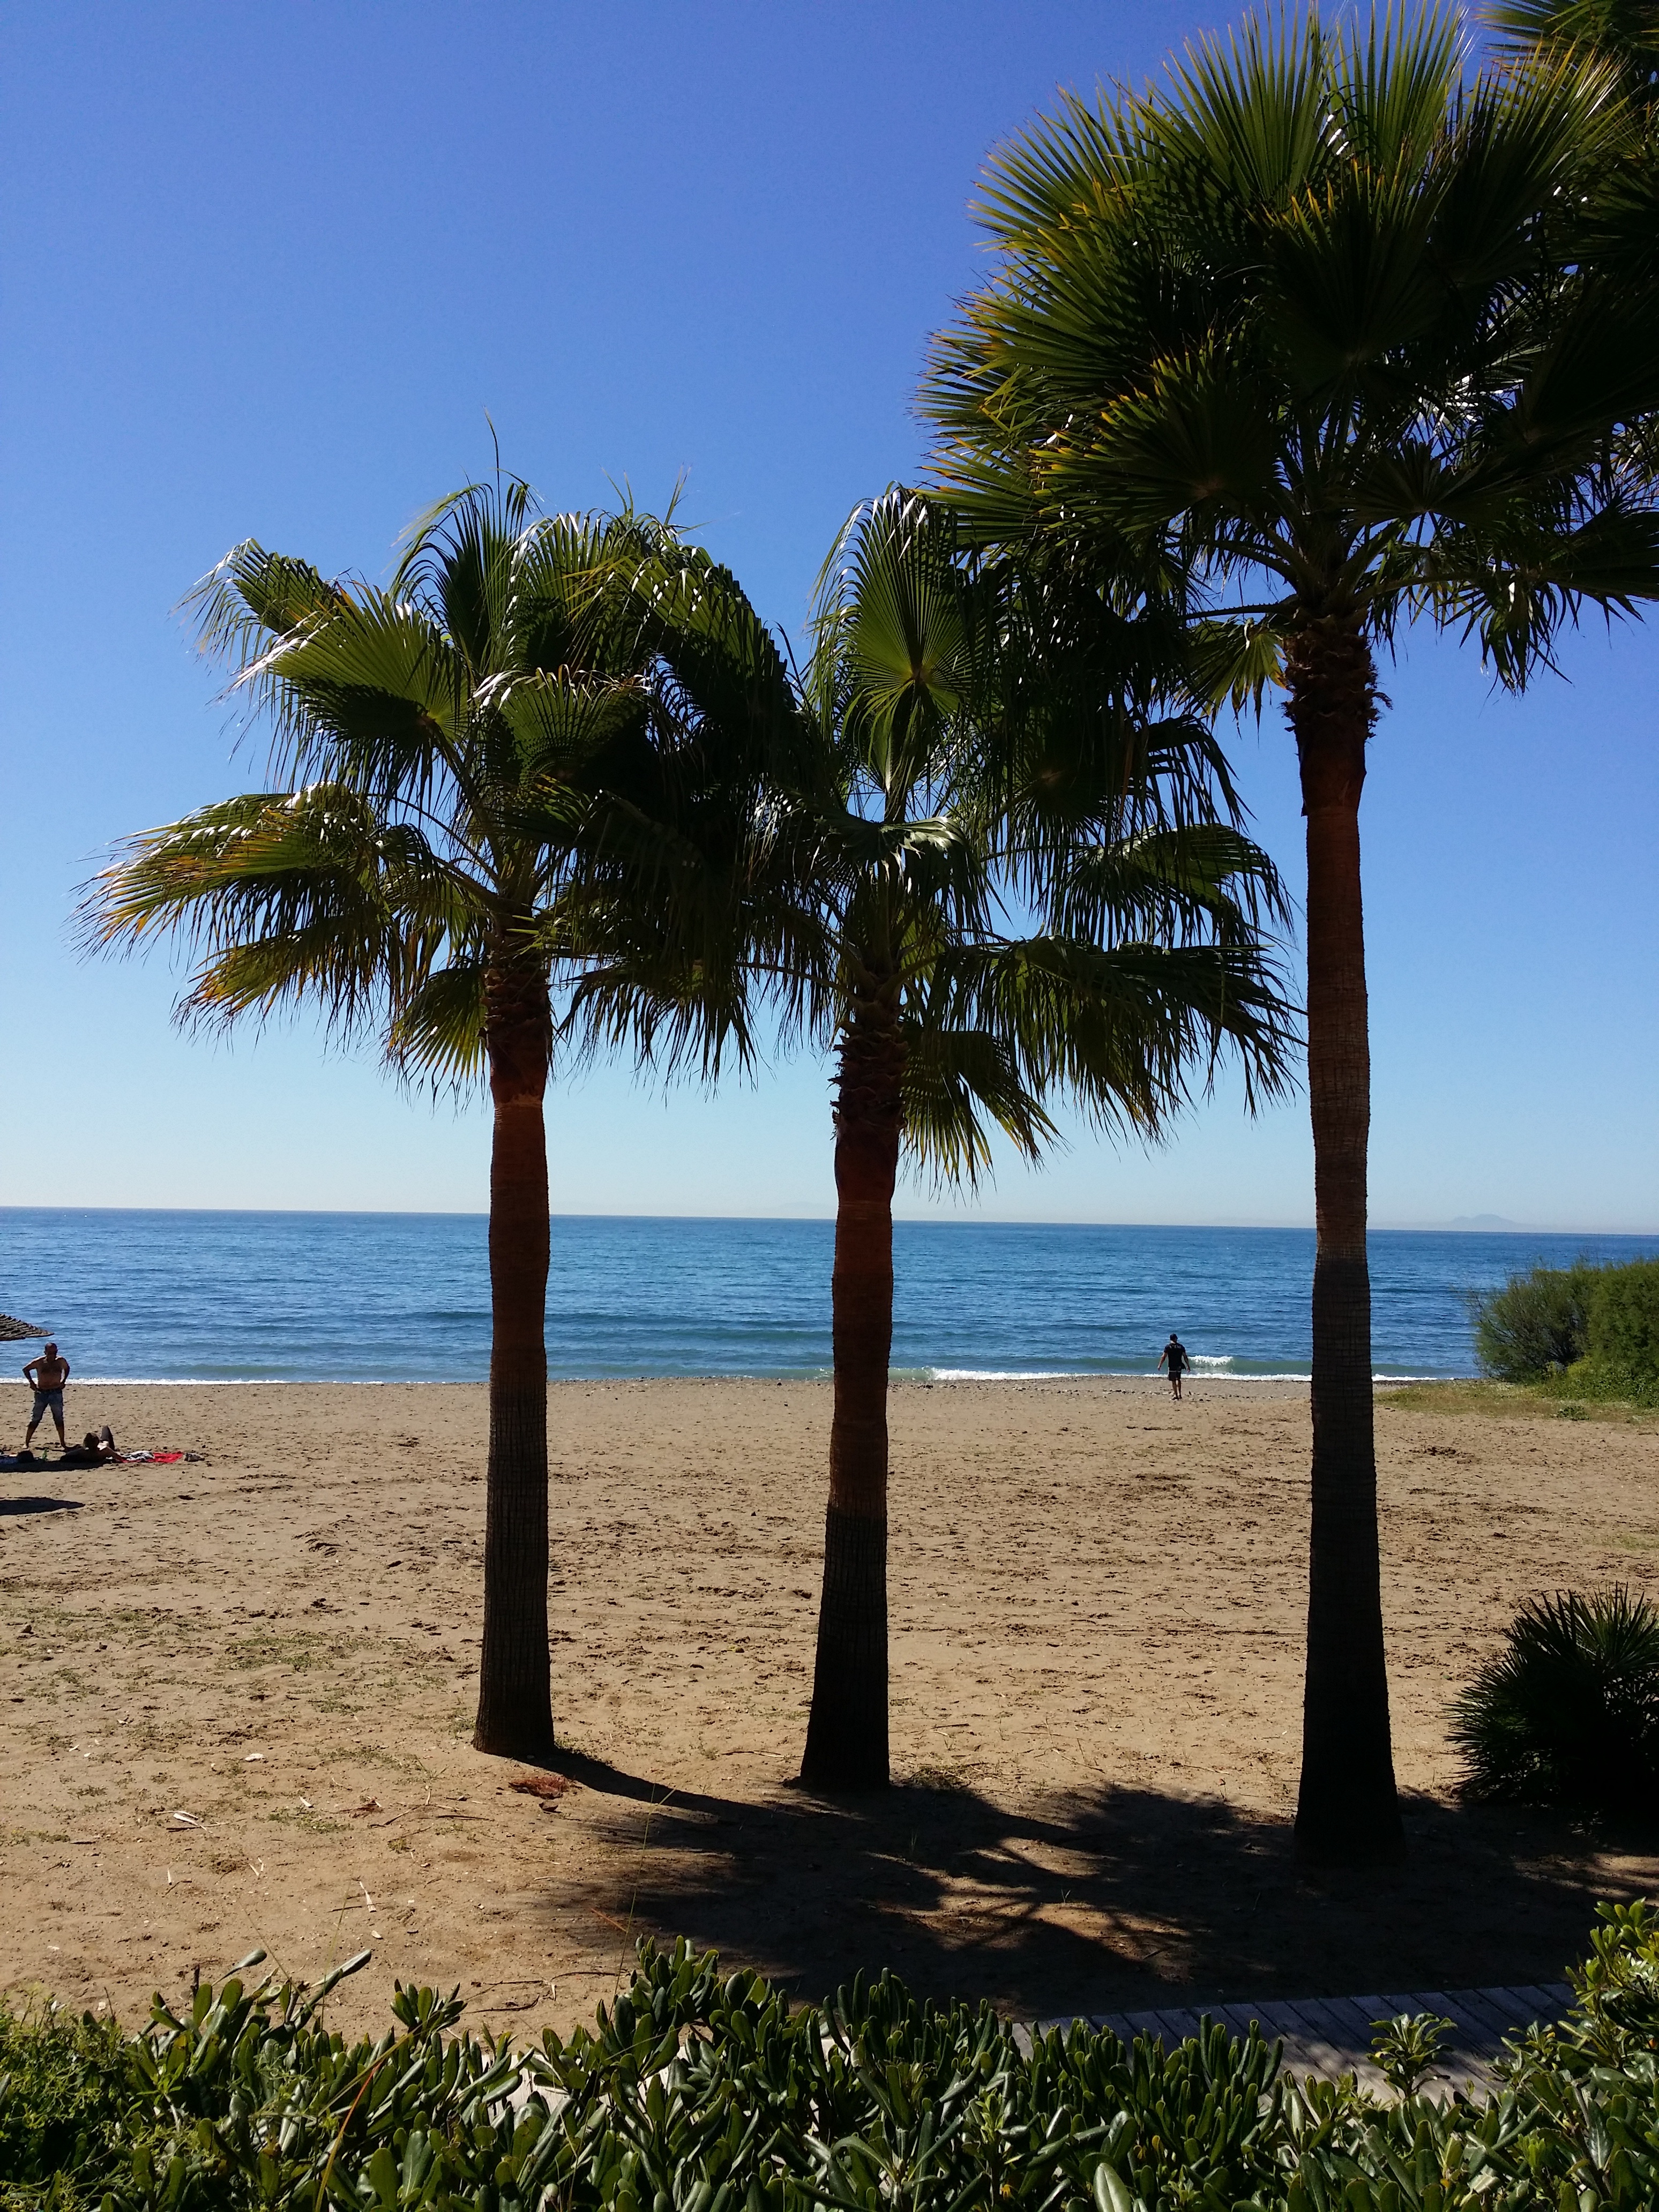
beach, sea, coast, tree, water, grass, sand, ocean, horizon, plant, sun, palm tree, shore, summer, vacation, tropical, holiday, bay, island, body of water, trees, caribbean, palm trees, tropics, cape, woody plant, arecales, palm family